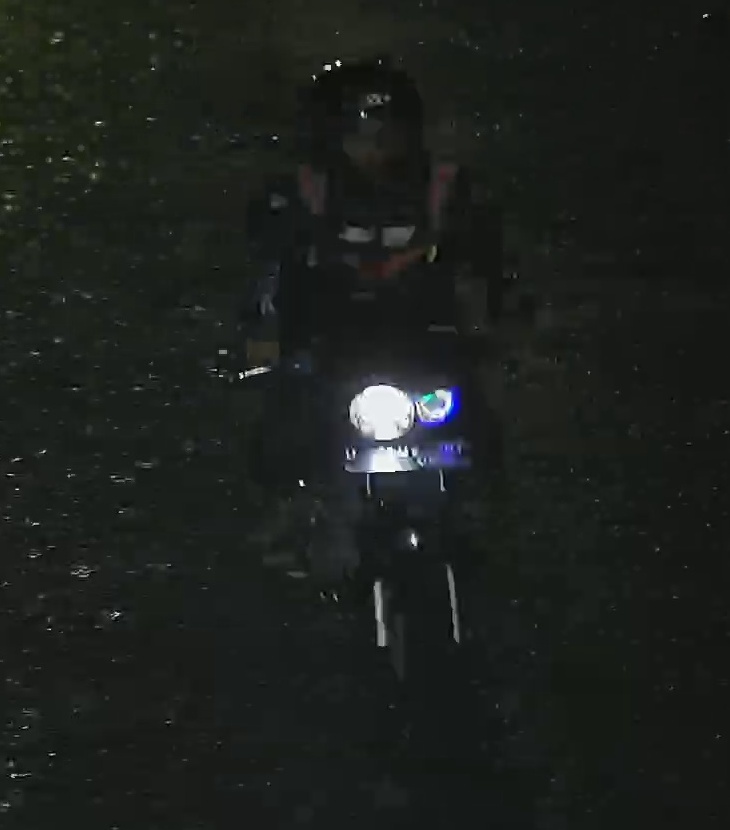
person-with-helmet: 1
person-without-helmet: 0